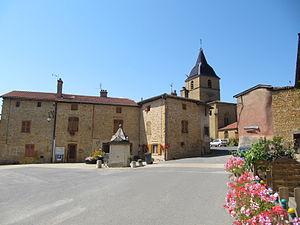
Bagnols est une commune française située dans le département du Rhône, en région Auvergne-Rhône-Alpes.